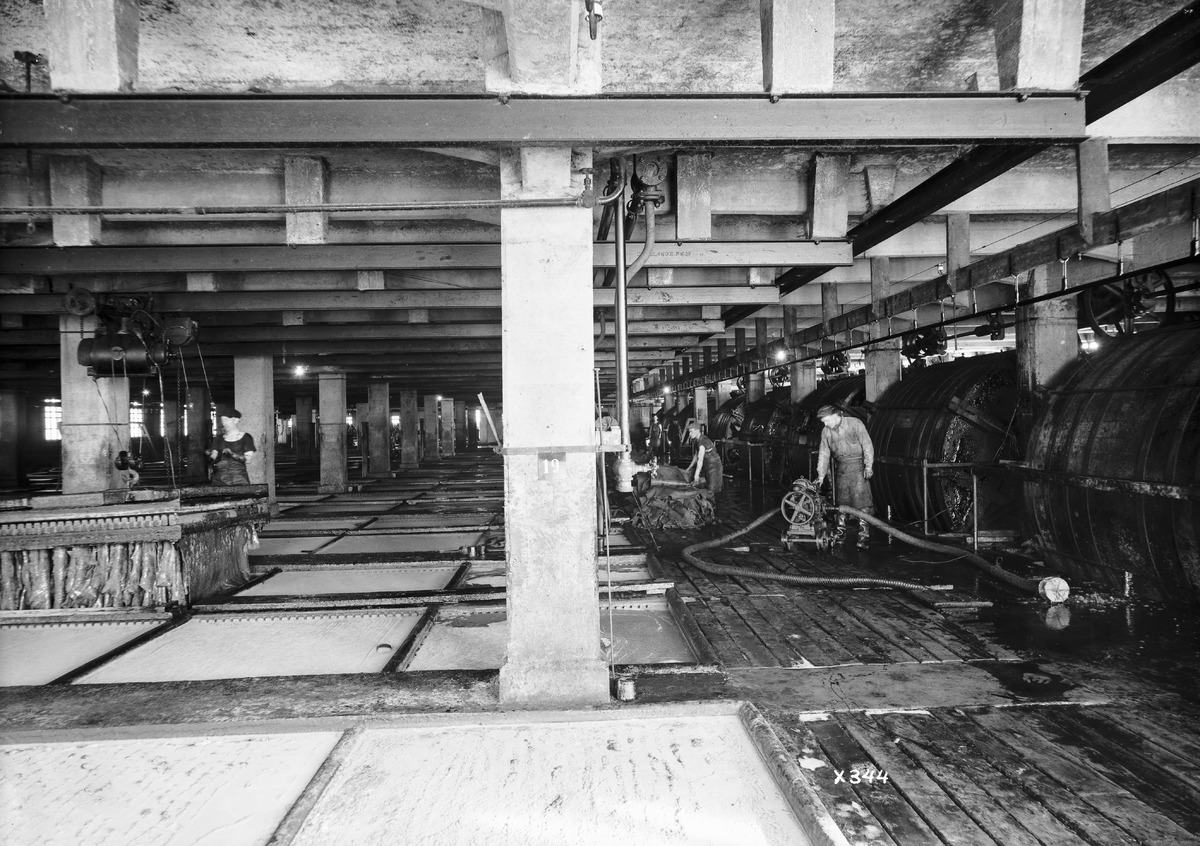
Veljekset Åström Oy:n tehtaan tehdassali, koneistoa ja työntekijöitä
The hall, machinery and workers at the factory of Veljekset Åström Oy
sisällön kuvaus: Veljekset Åström Oy:n tehtaan tehdassali, koneistoa ja työntekijöitä 24.2.1934. content description: The hall, machinery and workers at the factory of Veljekset Åström Oy on February 24, 1934.
Vuosi: 1934
Paikka: Suomi, Oulu, Suomi, Pohjois-Pohjanmaa, Oulu
Aiheet: Veljekset Åström Oy; sisäkuva; koneet; laitteet; nahkateollisuus; tehtaat; tuotantolaitokset; machines; equipment; leather industry; factory; production plant